Eighteen Stairs

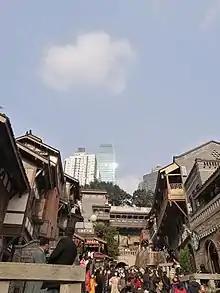
Eighteenth Stairs Ancient Well Square looking towards Guanyinyan

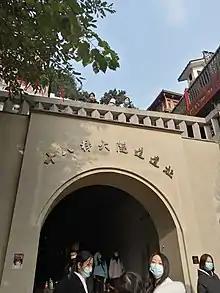
Site of the Eighteenth Stairs Great Tunnel

Eighteen Stairs Great Tunnel is located at the northern side of the rock wall in the Eighteen Stairs district. During the Second Sino-Japanese War, Chongqing began construction of public and private air-raid shelters. As part of the Chongqing Great Tunnel, the Eighteen Stairs air-raid shelter was one of the larger one in Chongqing at that time. The tunnel was 2 km long, 2 meters high and 10 meters deep. It had three exits but there is no water intake, ventilation, fire prevention or poison prevention facilities. On June 5, 1941, Japanese planes bombed Chongqing city for more than five hours during the Chongqing bombing raid. The tragic case of asphyxiation and trampling casualties among evacuees occurred at the Eighteenth Stairs, the Yanwu Hall, and the Shihui Shi air-raid shelter tunnel, killing about 2,500 people.